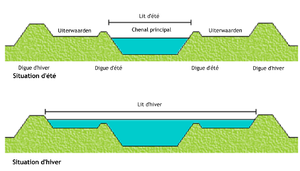
Un uiterwaard est un terme néerlandais utilisé en géomorphologie pour indiquer la zone inondable entre le lit d'été d'un fleuve ou d'une rivière et ses digues extérieures. Entre le lit d'été et ces uiterwaarden se trouve souvent une digue dite d'été. Pendant les saisons humides, les uiterwaarden peuvent s'inonder, de manière à agrandir le lit de la rivière et de diminuer le risque d'inondation des terres habitées.